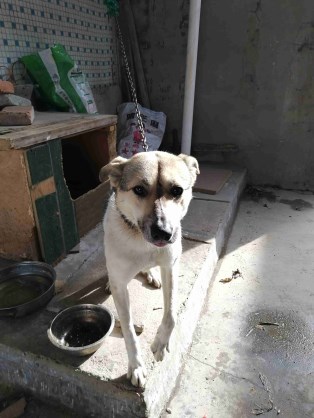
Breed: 3336-n000121-chinese_rural_dog